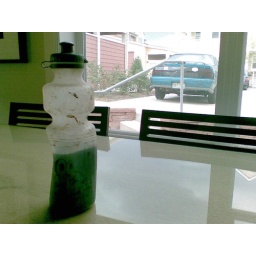
After coming back from Leadville, the water bottle shrunk in Boulder